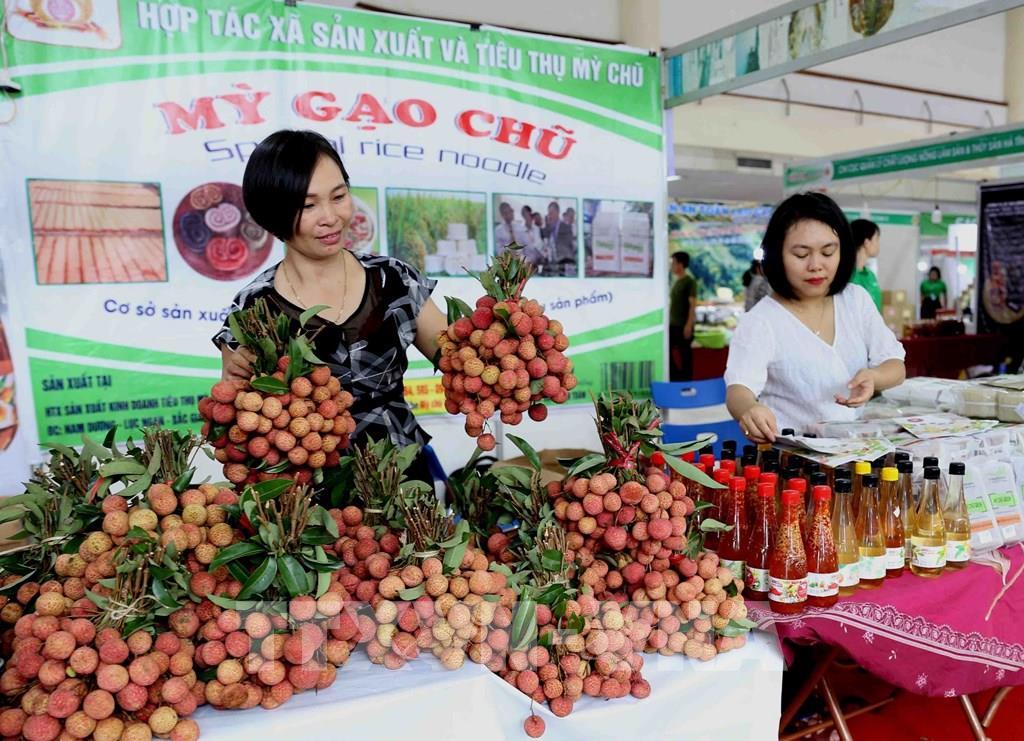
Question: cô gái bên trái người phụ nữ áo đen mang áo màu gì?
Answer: cô gái bên trái người phụ nữ áo đen mang áo màu trắng